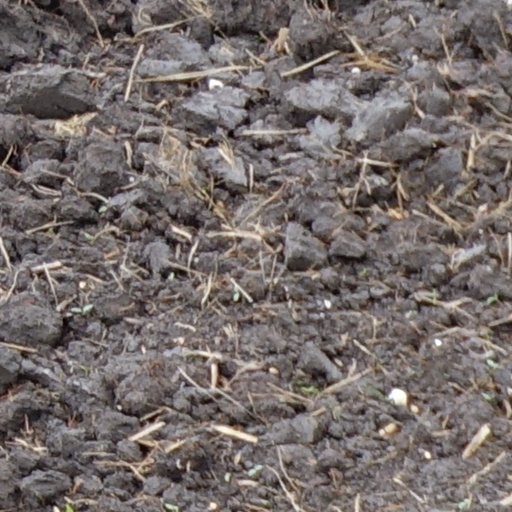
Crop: wheat